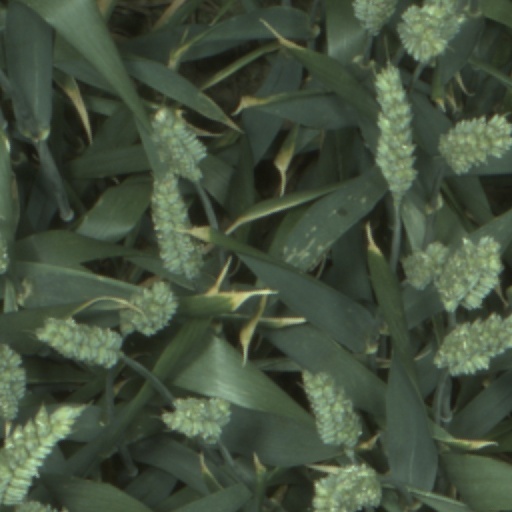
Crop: wheat